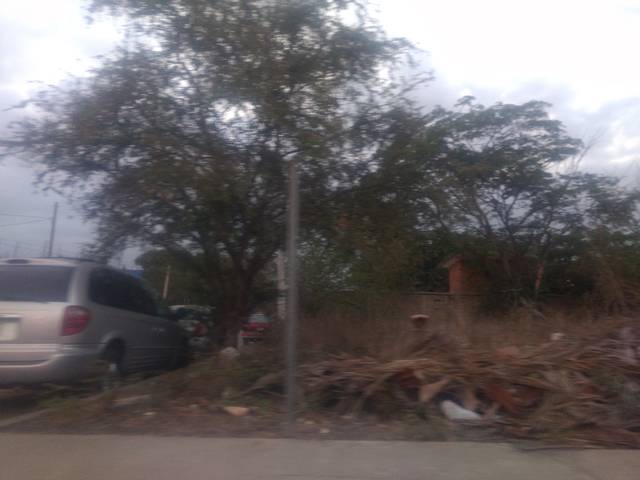
Region: Mexico
Coordinates: 19.089, -104.291